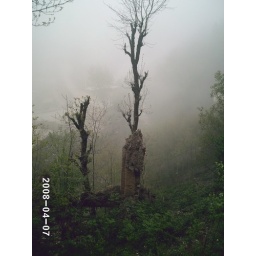
A house which is now destroyed in the mountain of Masuleh.